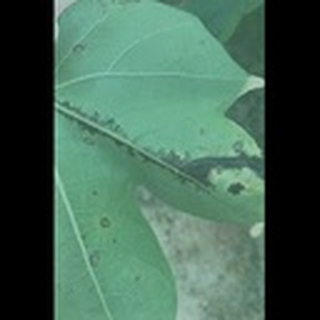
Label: cotton_bacterial_blight